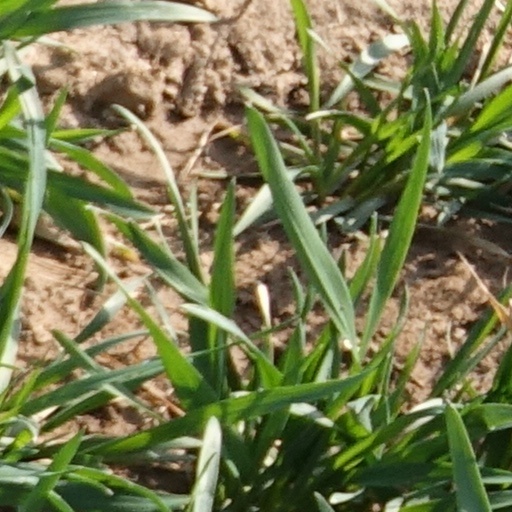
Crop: wheat